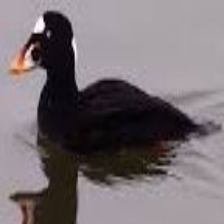
Species: SURF SCOTER
Scientific name: MELANITTA PERSPICILLATA
ImageNet parent category: drake